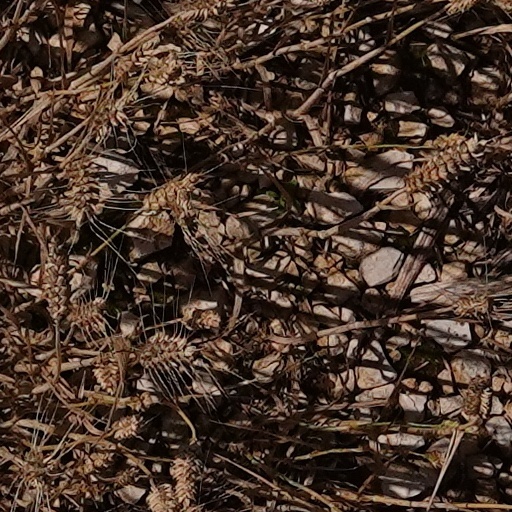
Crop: wheat